Daniel Irujo Urra

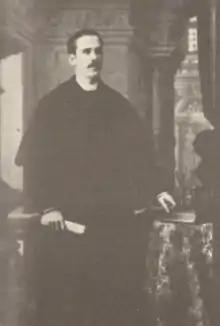

Alejandro María Daniel Irujo Urra (1862–1911) was a Spanish lawyer. In popular discourse he is known as father of Manuel Irujo Ollo, a Basque political leader. In scholarly historiographic realm he is acknowledged mostly as defense attorney of Sabino Arana during his trials of 1896 and 1902. Politically Irujo is considered a typical case of an identity located in-between Carlism and emerging Spain's peripheral nationalisms, in this case the Basque one.